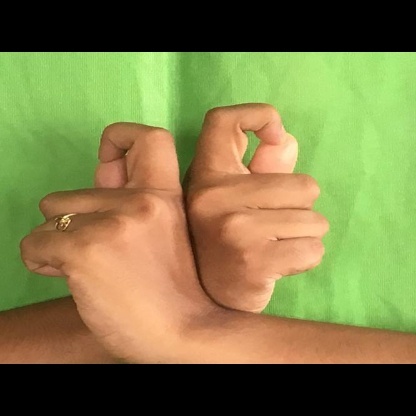
Mudra: Berunda